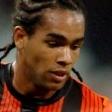
Age: 20